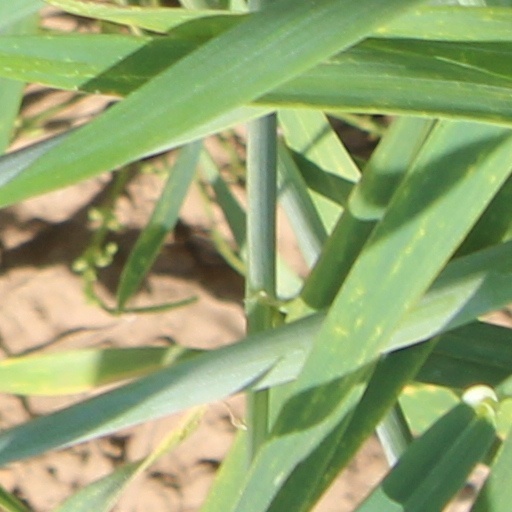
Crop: wheat